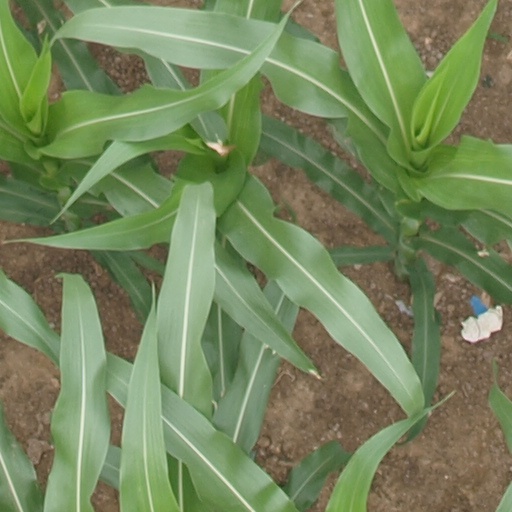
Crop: maize; corn